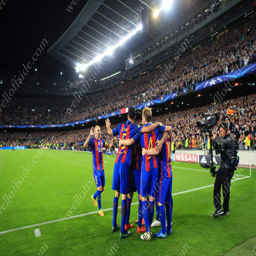
players celebrate another goal inside soccer pitch